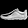
Label: Sneaker